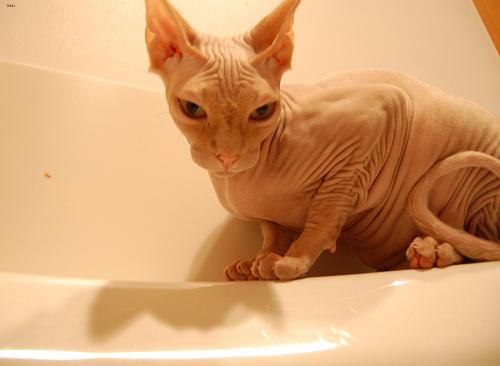
Breed: Sphynx